Nothing Lasts Forever (film)

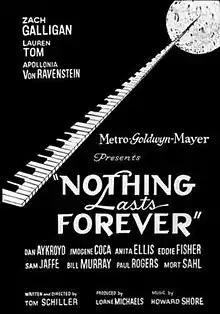

Nothing Lasts Forever is a 1984 American science fiction comedy-drama film written and directed by Tom Schiller, and starring Zach Galligan and Lauren Tom, with a supporting ensemble cast including Bill Murray, Dan Aykroyd, Sam Jaffe, Imogene Coca, Eddie Fisher and Mort Sahl. John Belushi was slated to appear, but he died six weeks before production began.